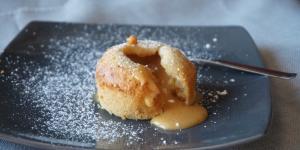
coulant de turron